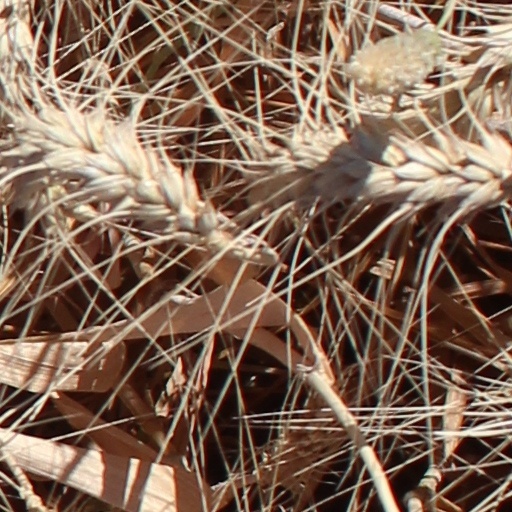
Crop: wheat